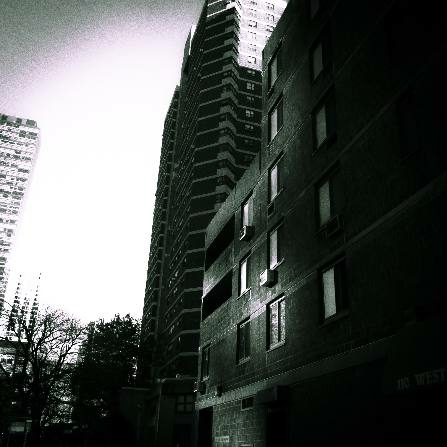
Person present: No